Dalmuir railway station

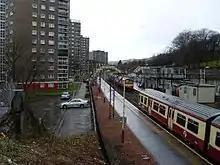
View from Duntocher Road

There are four through platforms, two on the branch and two on the branch along with a terminal bay platform from the Yoker branch. The two inner platforms link up at the north end of the station, where there were formerly two footbridges - one spanning each pair of lines; however these were dismantled after being replaced by a new, fully disability-accessible bridge fitted with three lifts that links all five platforms in 2009.